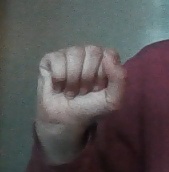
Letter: saad